Rex Britten

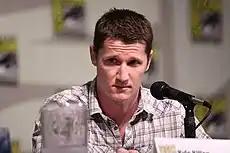
Kyle Killen ("pictured") created Rex after developing "Lone Star" for the Fox network.

Kyle Killen conceived of Rex and the rest of the family and series in 2011 after a report that NBC had purchased the series from the creator Killen, under the original name "REM". Killen had been called in to pitch a new drama for NBC, after Jennifer Salke, the president of the entertainment division of NBC, encouraged Killen to conceive a concept for a new drama television series after the cancellation of "Lone Star" on the Fox network. Within a few weeks, Killen sent a rough draft of the script to his agent Marc Korman. "It was 1 or 2 o'clock in the morning, and I remember I was so freaked out by the script that I went upstairs to our guest bedroom where my wife was sick with the flu and I got into bed with her," recalled Korman. "I called Jen and said: 'I'm telling you, this script is remarkable. I've never read a pilot like this, and for a guy who has never written a procedural show in his life, he's actually making two cases work". Initially, Salke and Korman looked to sell acquisition rights to Fox.